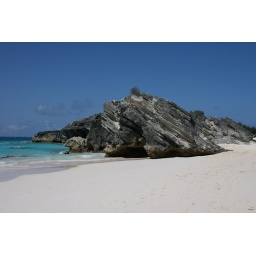
Beautiful pink sand and limestone 'coral dune' stratigraphy and formations in Bermuda.